Earl of Airth

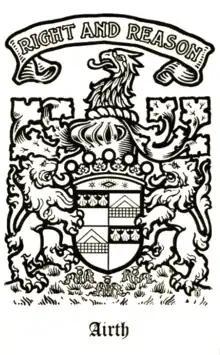
Coat of arms of the Earls of Airth (Sir James Balfour, The Scots Peerage (1904), Volume 1)

Earl of Airth was a title in the Peerage of Scotland, created on 21 January 1633 by Charles I, for William Graham, 7th Earl of Menteith. It became extinct on the death of his grandson in 1694.